Unaccompanied Minors

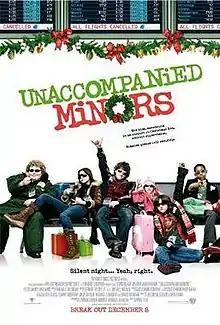
Theatrical release poster

Unaccompanied Minors (also known as Grounded in the United Kingdom and Ireland) is a 2006 Christmas comedy film directed by Paul Feig and starring Lewis Black, Wilmer Valderrama, Tyler James Williams, Dyllan Christopher, Brett Kelly, Gia Mantegna, and Quinn Shephard.